Banksia vincentia

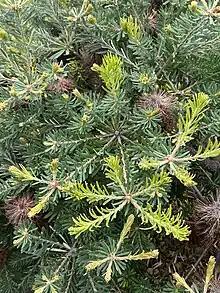
Foliage

Banksia vincentia is a shrub that grows in a small location in southern New South Wales. It belongs to the "Banksia spinulosa" species complex and has affinities to "Banksia neoanglica", found several hundred kilometres to the north.